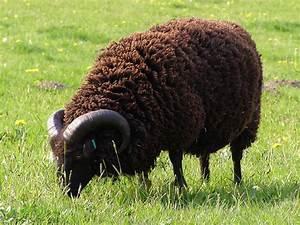
sheep